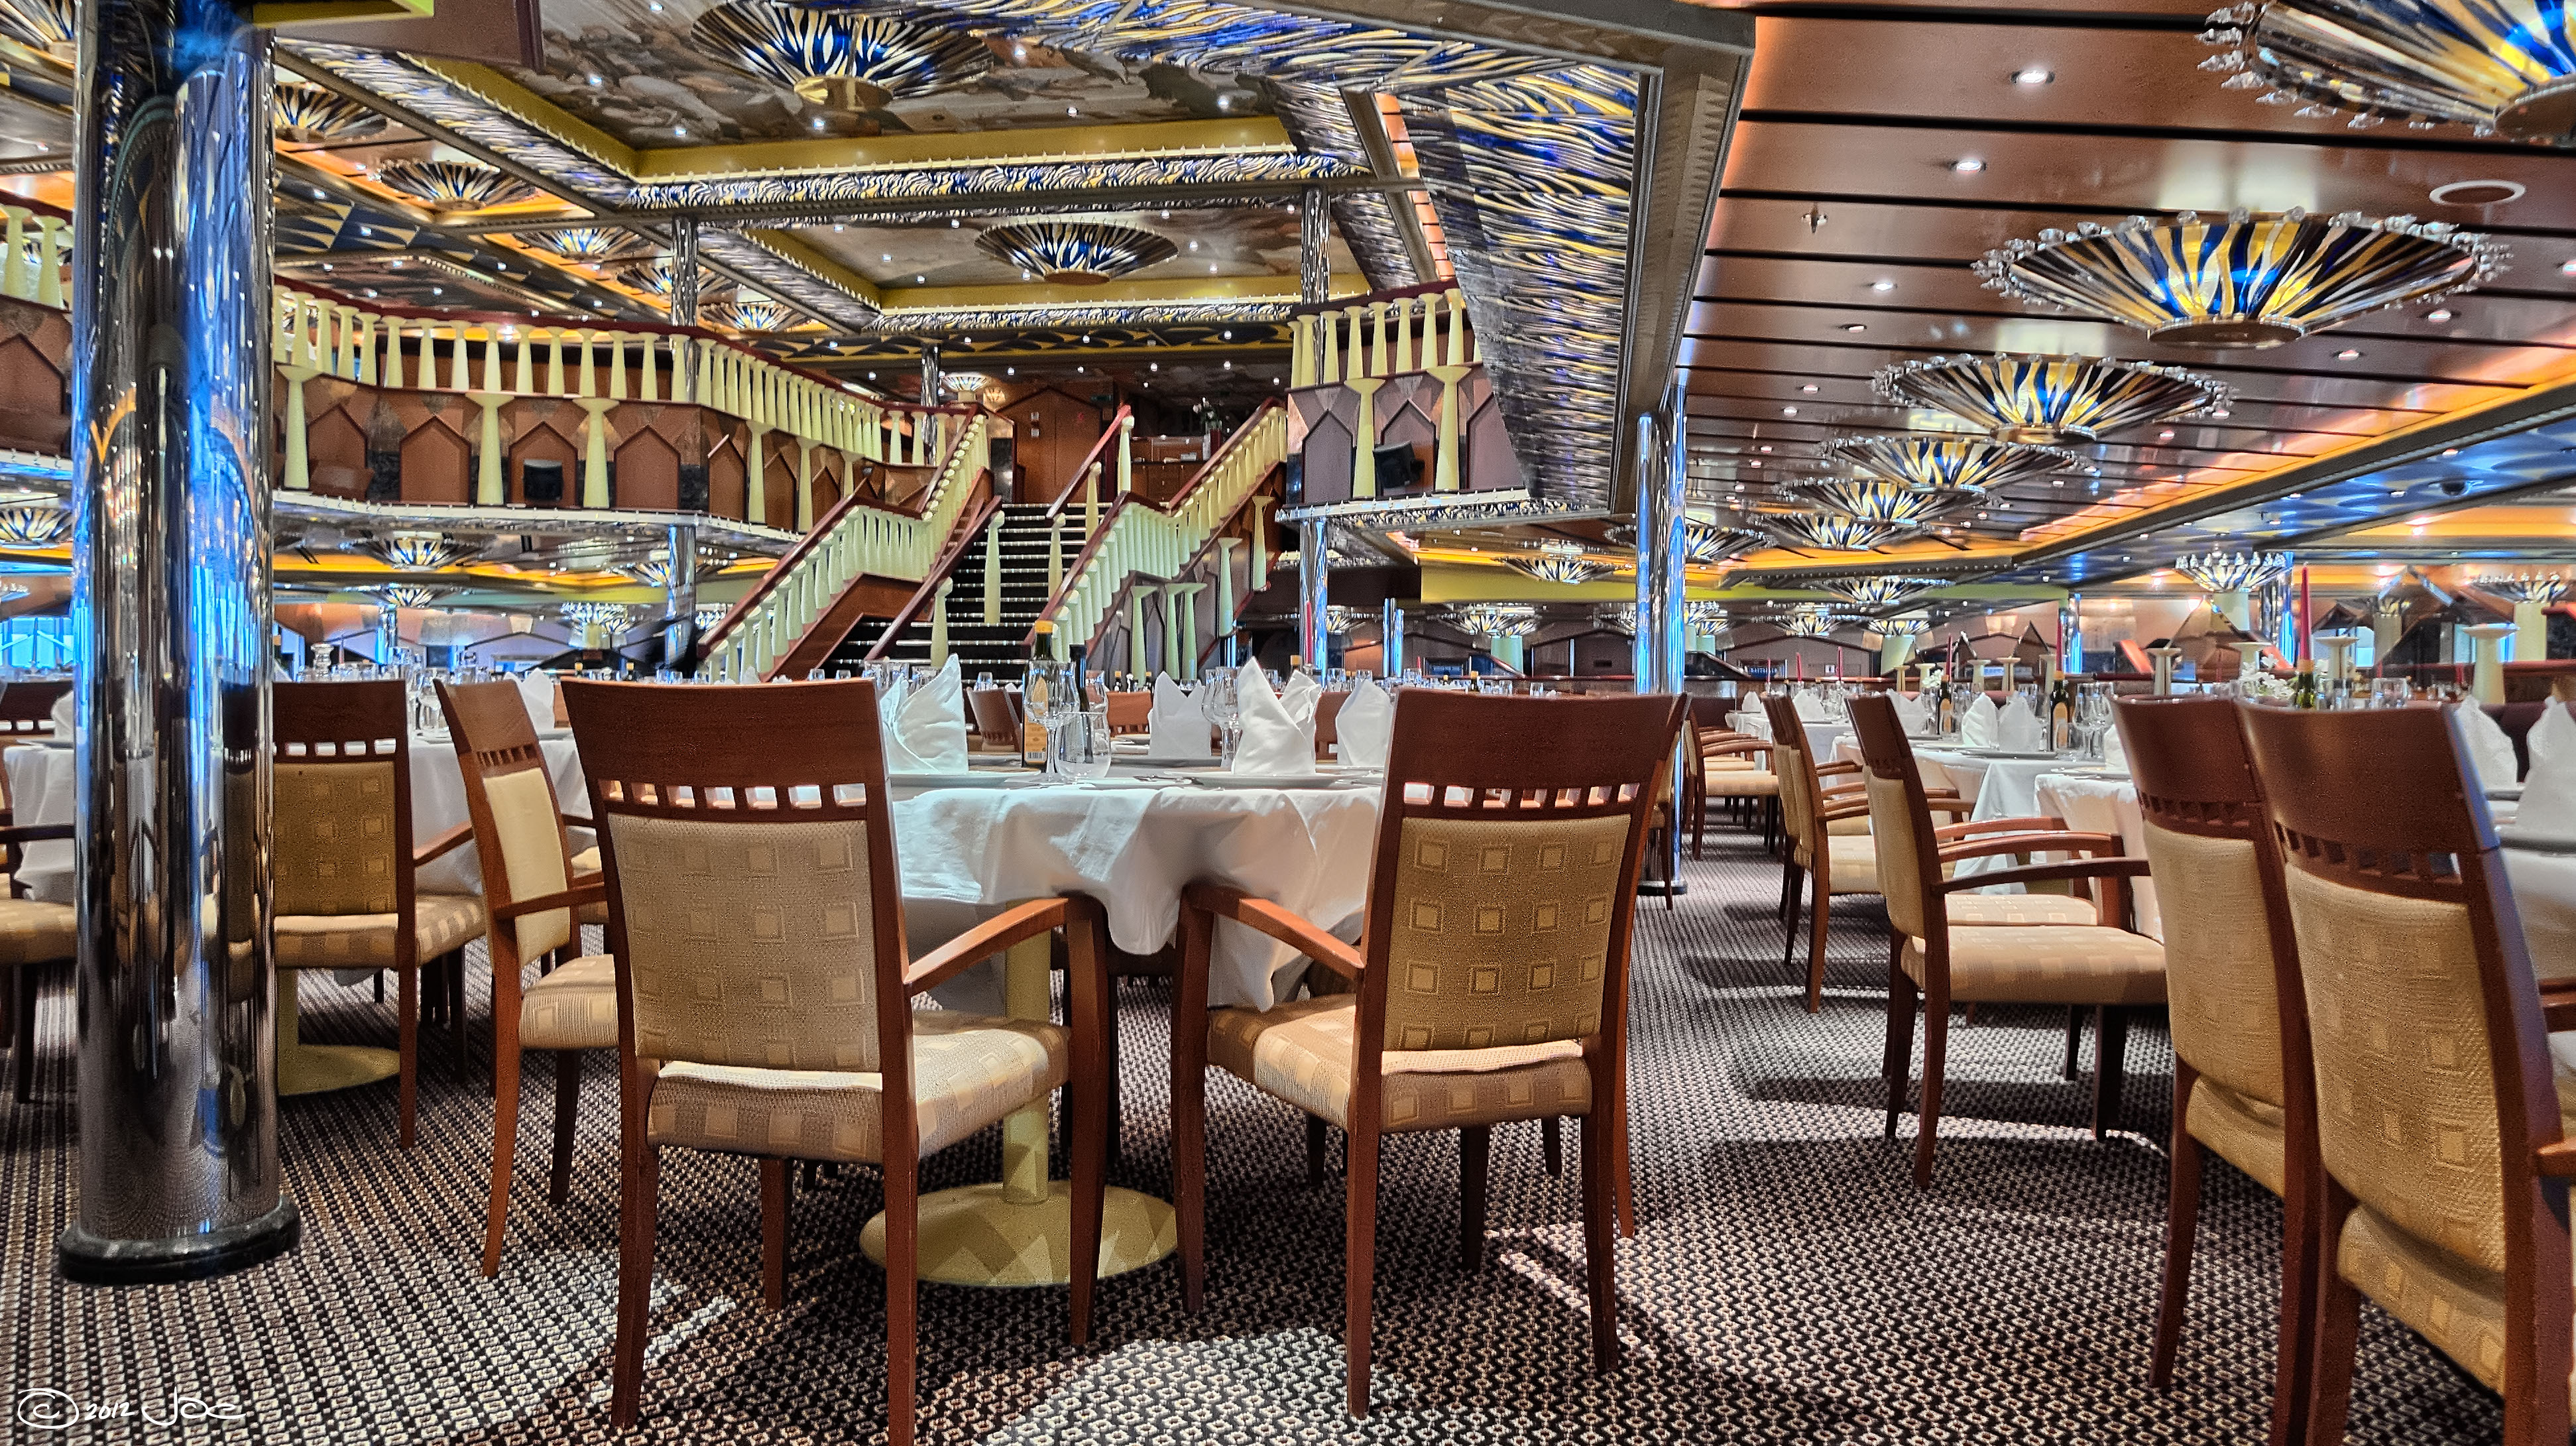
table, chair, restaurant, ship, vehicle, room, interior design, cruise, hdr, dining, costa, sns, fortuna, raffaello